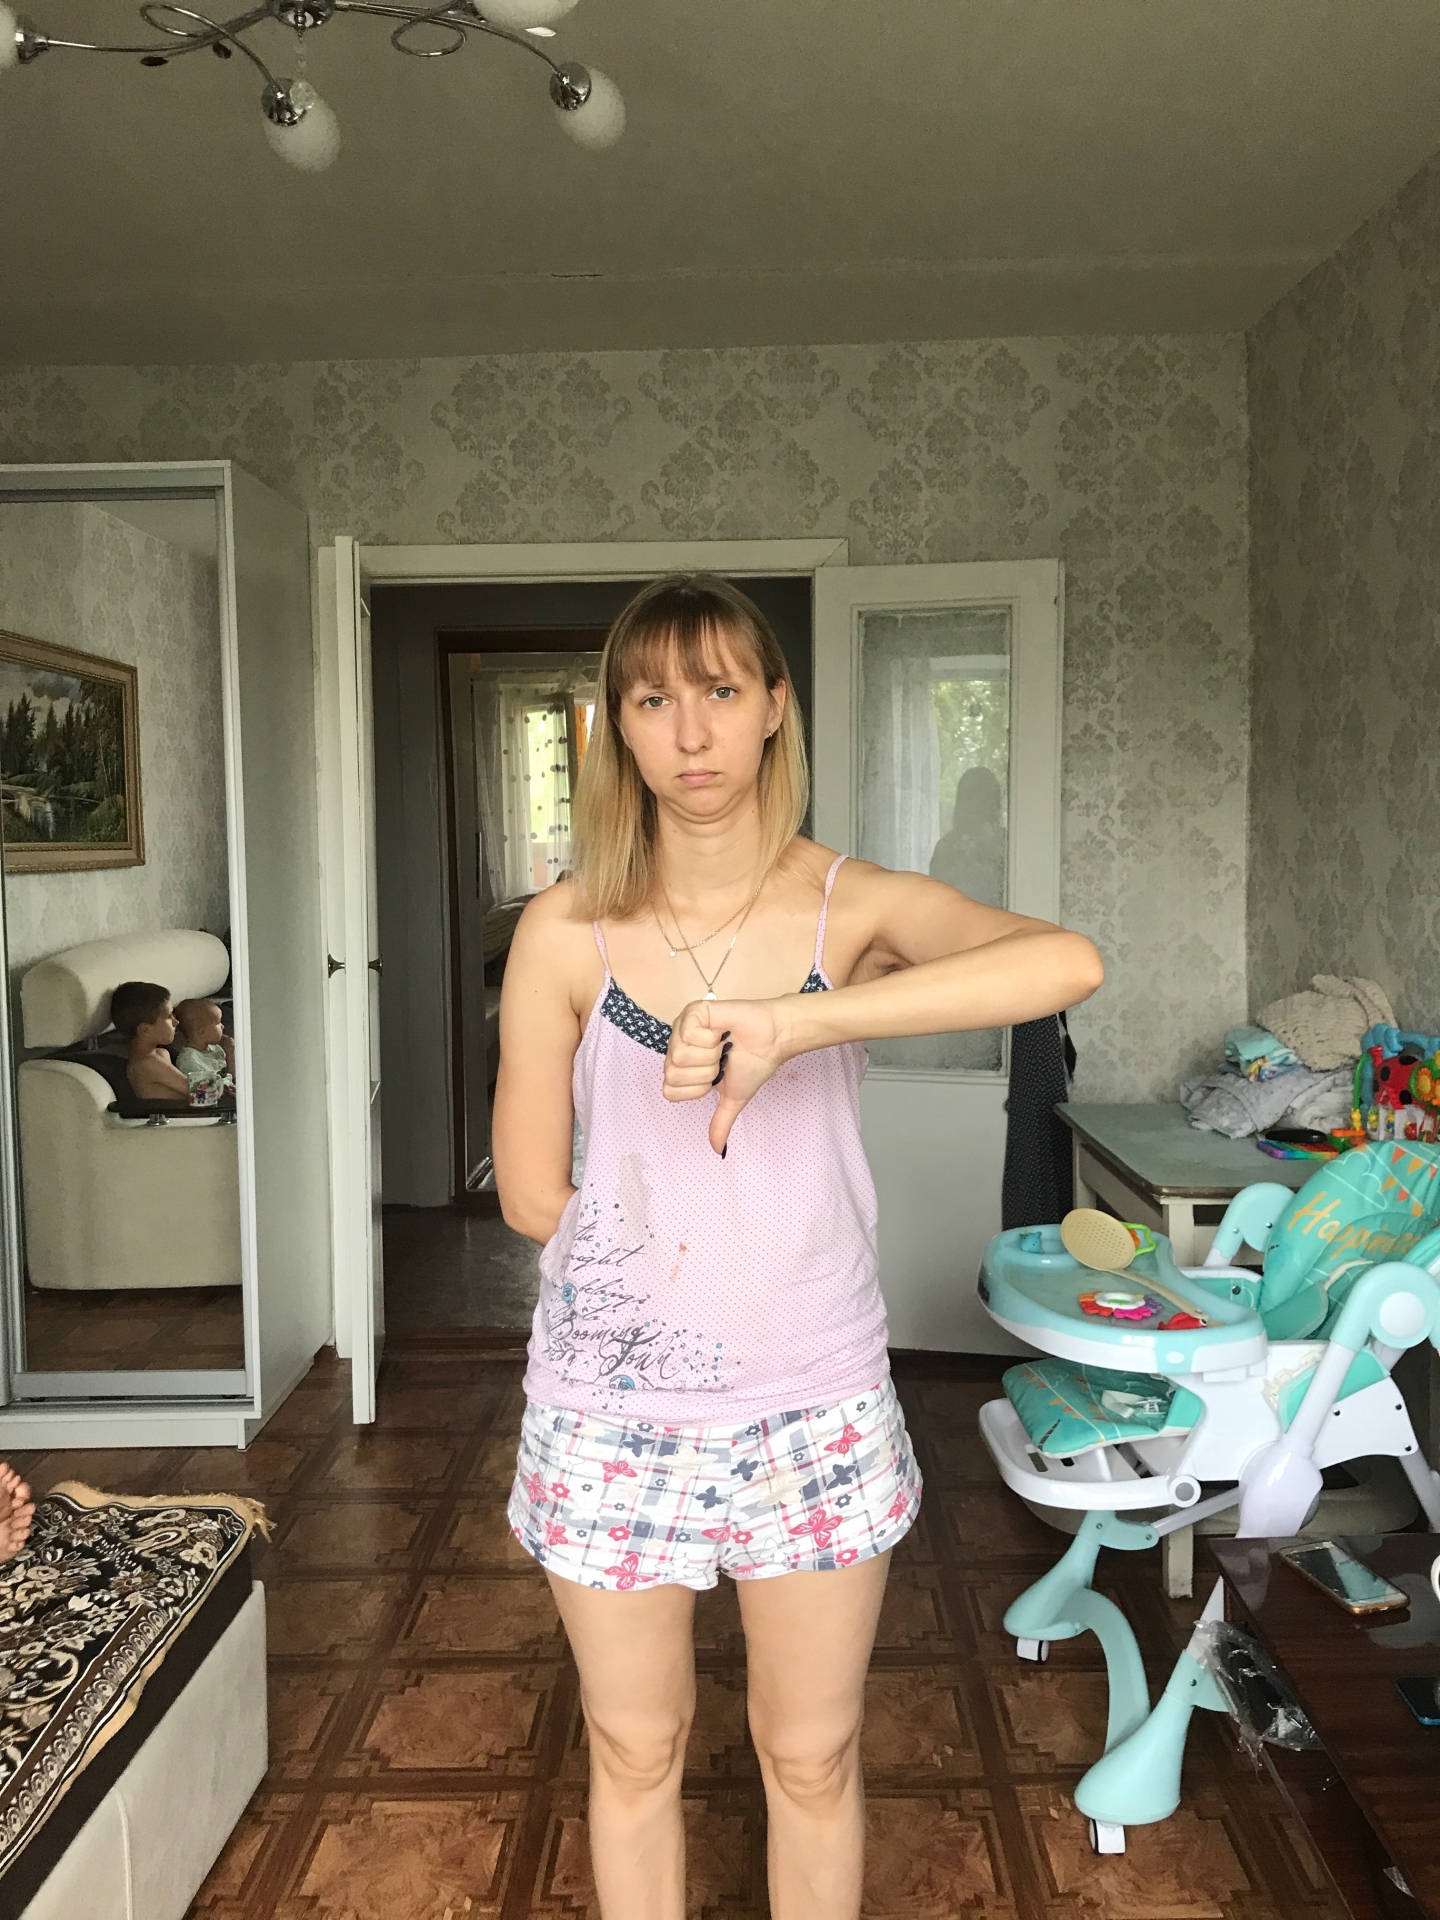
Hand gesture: dislike